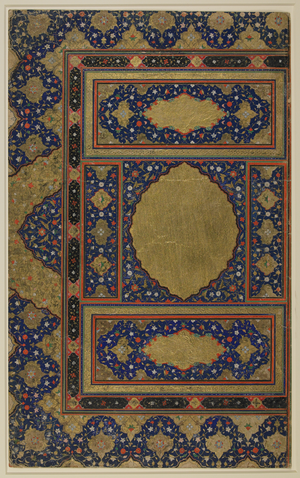
Ce frontispice enluminé est l'une des deux pages qui auraient formé la composition d'introduction en double-page d'un manuscrit. Il est possible qu'il ait appartenu à un coran. Le titre aurait figuré dans les panneaux rectangulaires supérieur et inférieur. Le médaillon central contenait peut-être le début du premier chapitre du coran
Une page tapis est un type d'enluminure abstraite couvrant la totalité ou une grande partie d'une page sous la forme de décorations abstraites composées à la manière d'un tapis. Ce type d'enluminure se retrouve aussi bien dans les manuscrits insulaires, les manuscrits judaïques ou islamiques.